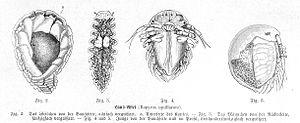
Bopyridae est une famille de crustacés isopodes. Les membres de cette famille sont des ectoparasites d'autres crustacés : crabes et crevettes. Ils vivent au niveau de leurs branchies ou à l'intérieur de leur carapace, dont ils causent des déformations. De telles déformations ont été observées chez des crustacés fossiles.
Bopyroidea est une super-famille de crustacés isopodes.